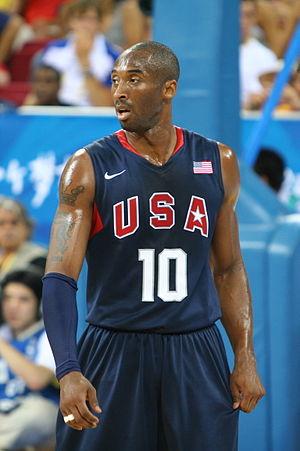
Kobe Bean Bryant, né le 23 août 1978 à Philadelphie en Pennsylvanie et mort le 26 janvier 2020 à Calabasas en Californie, est un joueur américain de basket-ball. Il évolue dans la franchise NBA des Lakers de Los Angeles pendant vingt saisons, entre 1996 et 2016. Quintuple champion NBA, il est l'un des sept joueurs à avoir inscrit plus de 30 000 points en carrière.